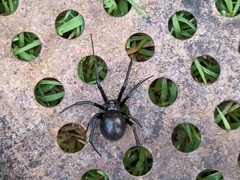
Species: Lactrodectus_hesperus